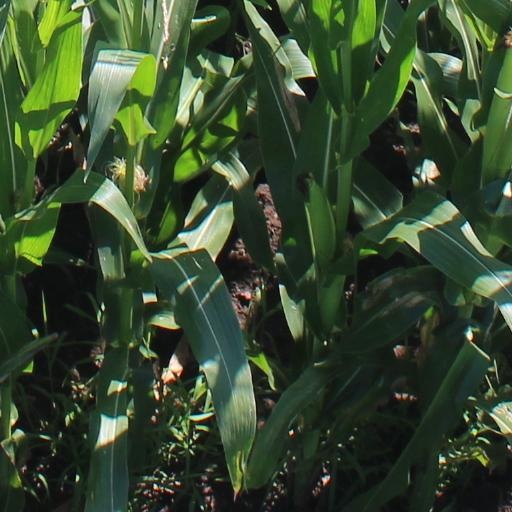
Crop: maize; corn